Mechamato Movie

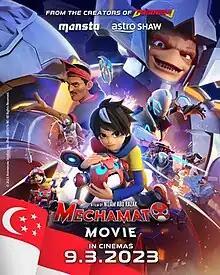
Official poster for the English language release in Singapore.

The official trailer was released on 1 January 2021, intended for the release of 2021 before it was postponed. On 8 July 2022, Monsta released the official poster reveal video on their YouTube channel. The final trailer and the official poster were revealed on 8 November 2022, a month before the release.